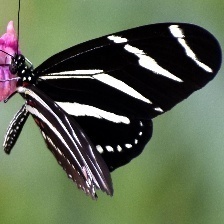
Species: ZEBRA LONG WING